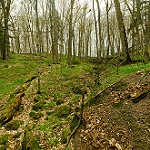
Label: forest